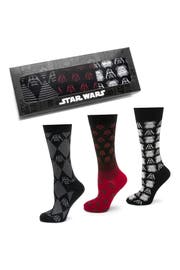
show off your star war fandom with these eye catching sock knit from a stretchy blend that offer eco friendly moisture wicking comfort